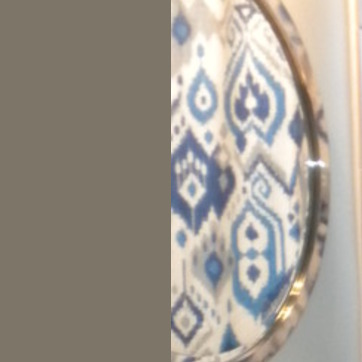
Material: mirror